Ociciwan Contemporary Art Collective

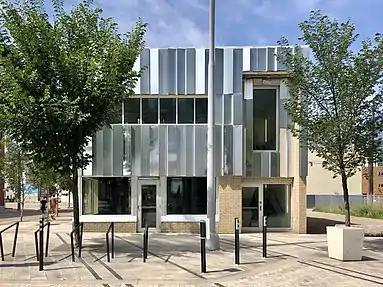

In Fall 2018, Ociciwan announced that the collective would be opening the Ociciwan Contemporary Art Centre in a retrofitted, 6,945 square-foot, two-storey building in downtown Edmonton. The space, designed by Rockliff Pierzchajlo Kroman Architects, will include a kitchen, resource library, community space, and offices for rent in addition to gallery space. The Ociciwan Contemporary Art Centre will be the first Indigenous-run contemporary art centre in Edmonton.